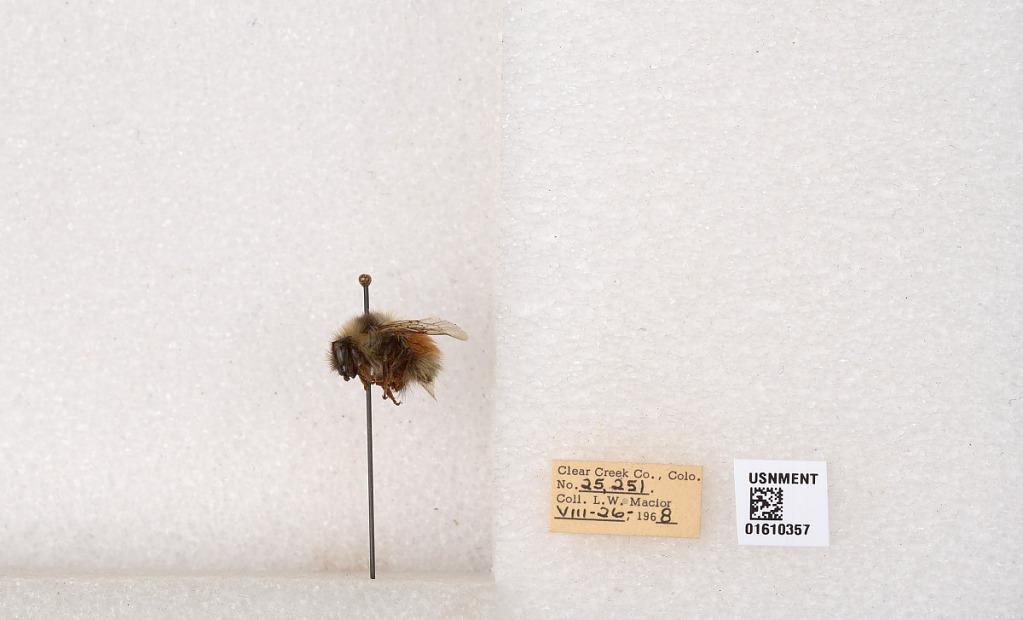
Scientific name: Bombus (Pyrobombus) sylvicola Kirby
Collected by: L. Macior
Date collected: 1968-8-26
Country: United States
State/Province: Colorado
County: Clear Creek
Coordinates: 39.6891, -105.644